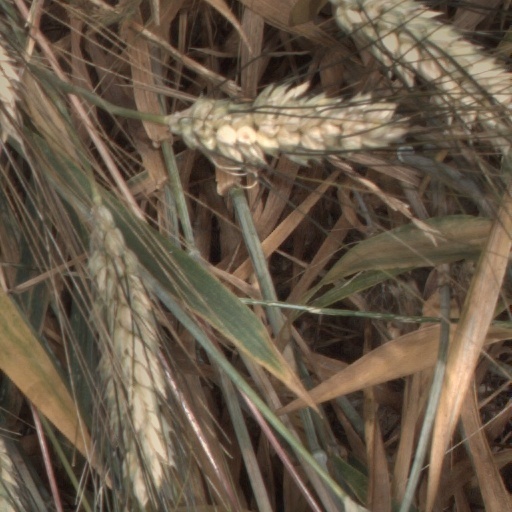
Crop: wheat